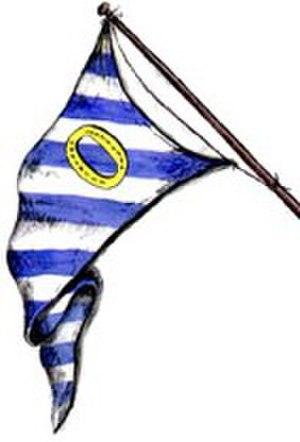
Ostende est une station touristique de la côte atlantique argentine appartenant au partido de Pinamar, dans la province de Buenos Aires.